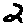
Label: 2